Seaham, New South Wales

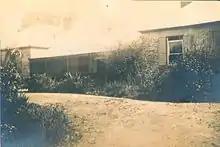
A rare photograph of Porphyry House at Seaham, pictured before its destruction in a 1939 bushfire.

The first Europeans in the Seaham district were cedar-cutting gangs from the convict settlement at Newcastle. Under military guard, these groups erected a barrack building on the riverbank south of the future village reserve sometime after 1801. This was the first European structure in Seaham and, according to historian Cynthia Hunter, it likely influenced surveyor Henry Dangar to set aside land for a village in that locale.